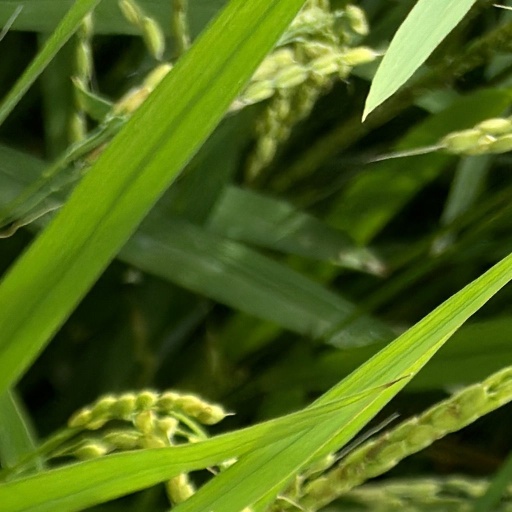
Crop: rice